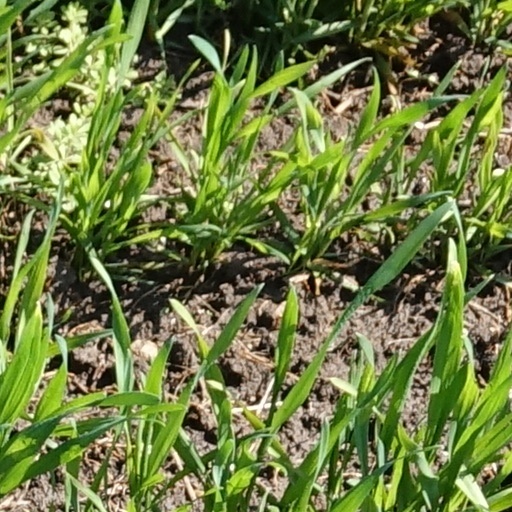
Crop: wheat